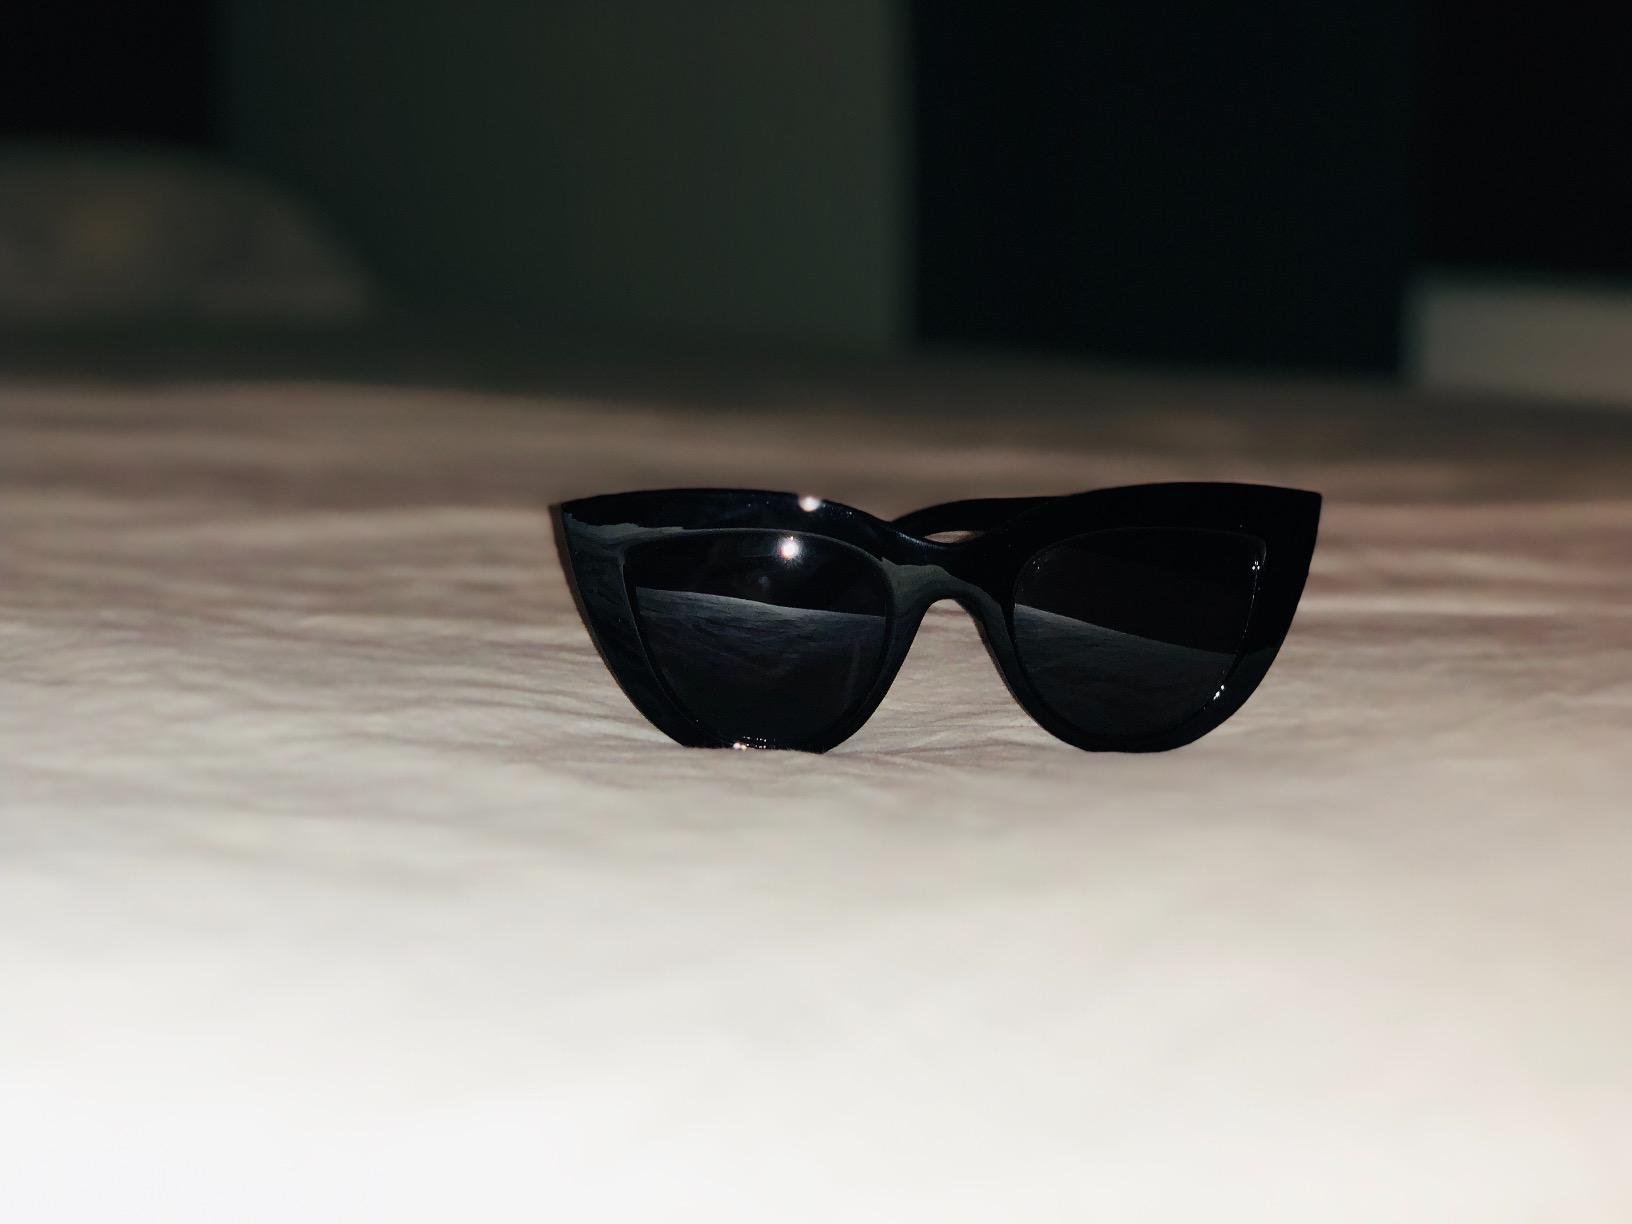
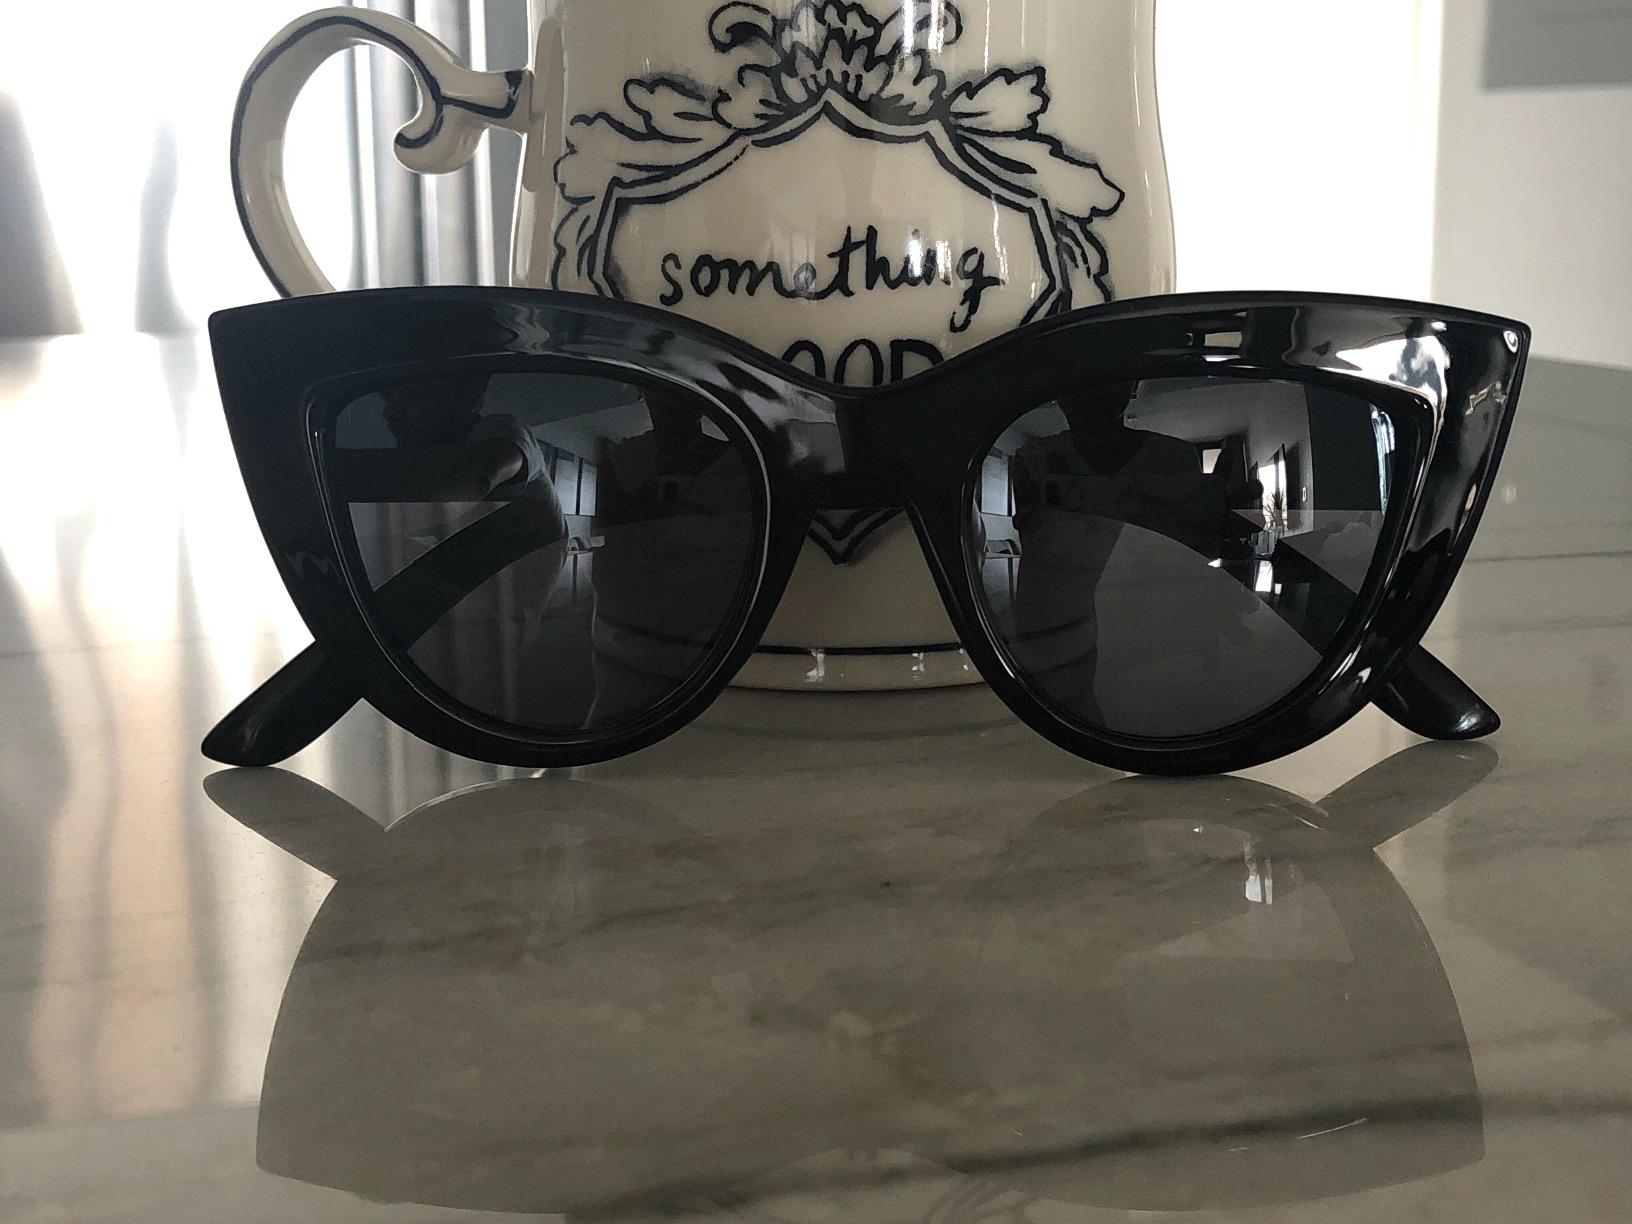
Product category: accessories_sunglasses
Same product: yes